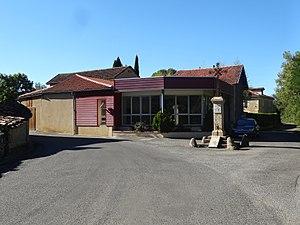
Salle des fêtes de Boucagnères.
Boucagnères est une commune française située dans le département du Gers, en région Occitanie.